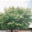
Label: maple_tree